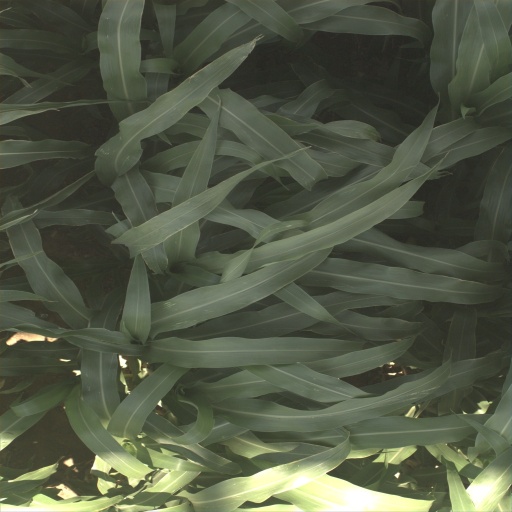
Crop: sorghum